Rapture (1965 film)

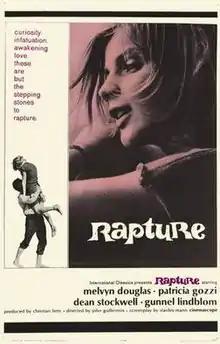
Theatrical release poster

Rapture is a 1965 drama film directed by John Guillermin, and starring Melvyn Douglas, Patricia Gozzi, and Dean Stockwell. It was written by Stanley Mann based on the 1954 novel "Rapture in My Rags" by Phyliss Hastings"."